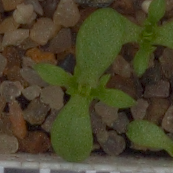
Label: scentless_mayweed